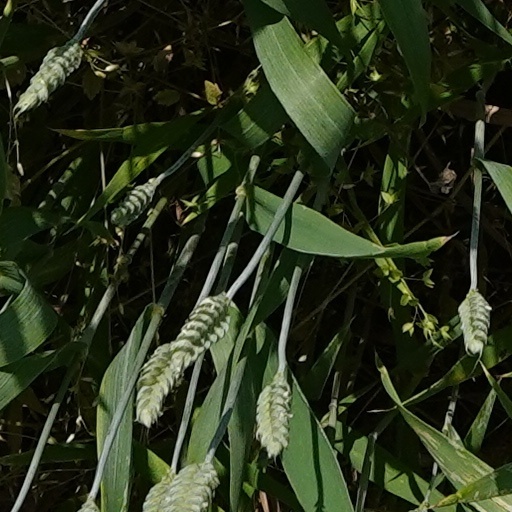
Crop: wheat